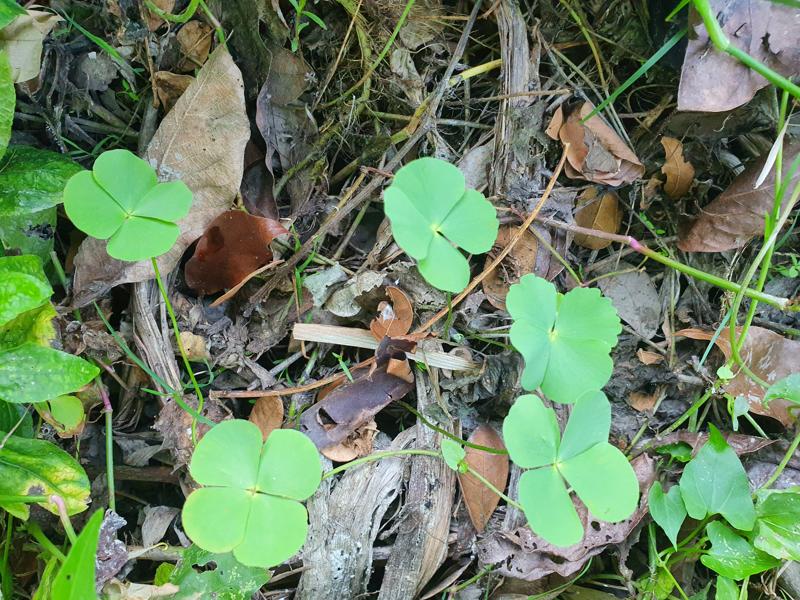
Weed species: Marsilea minuta